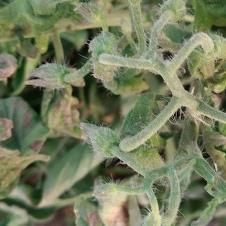
Crop: Tomato
Condition: virosis-d